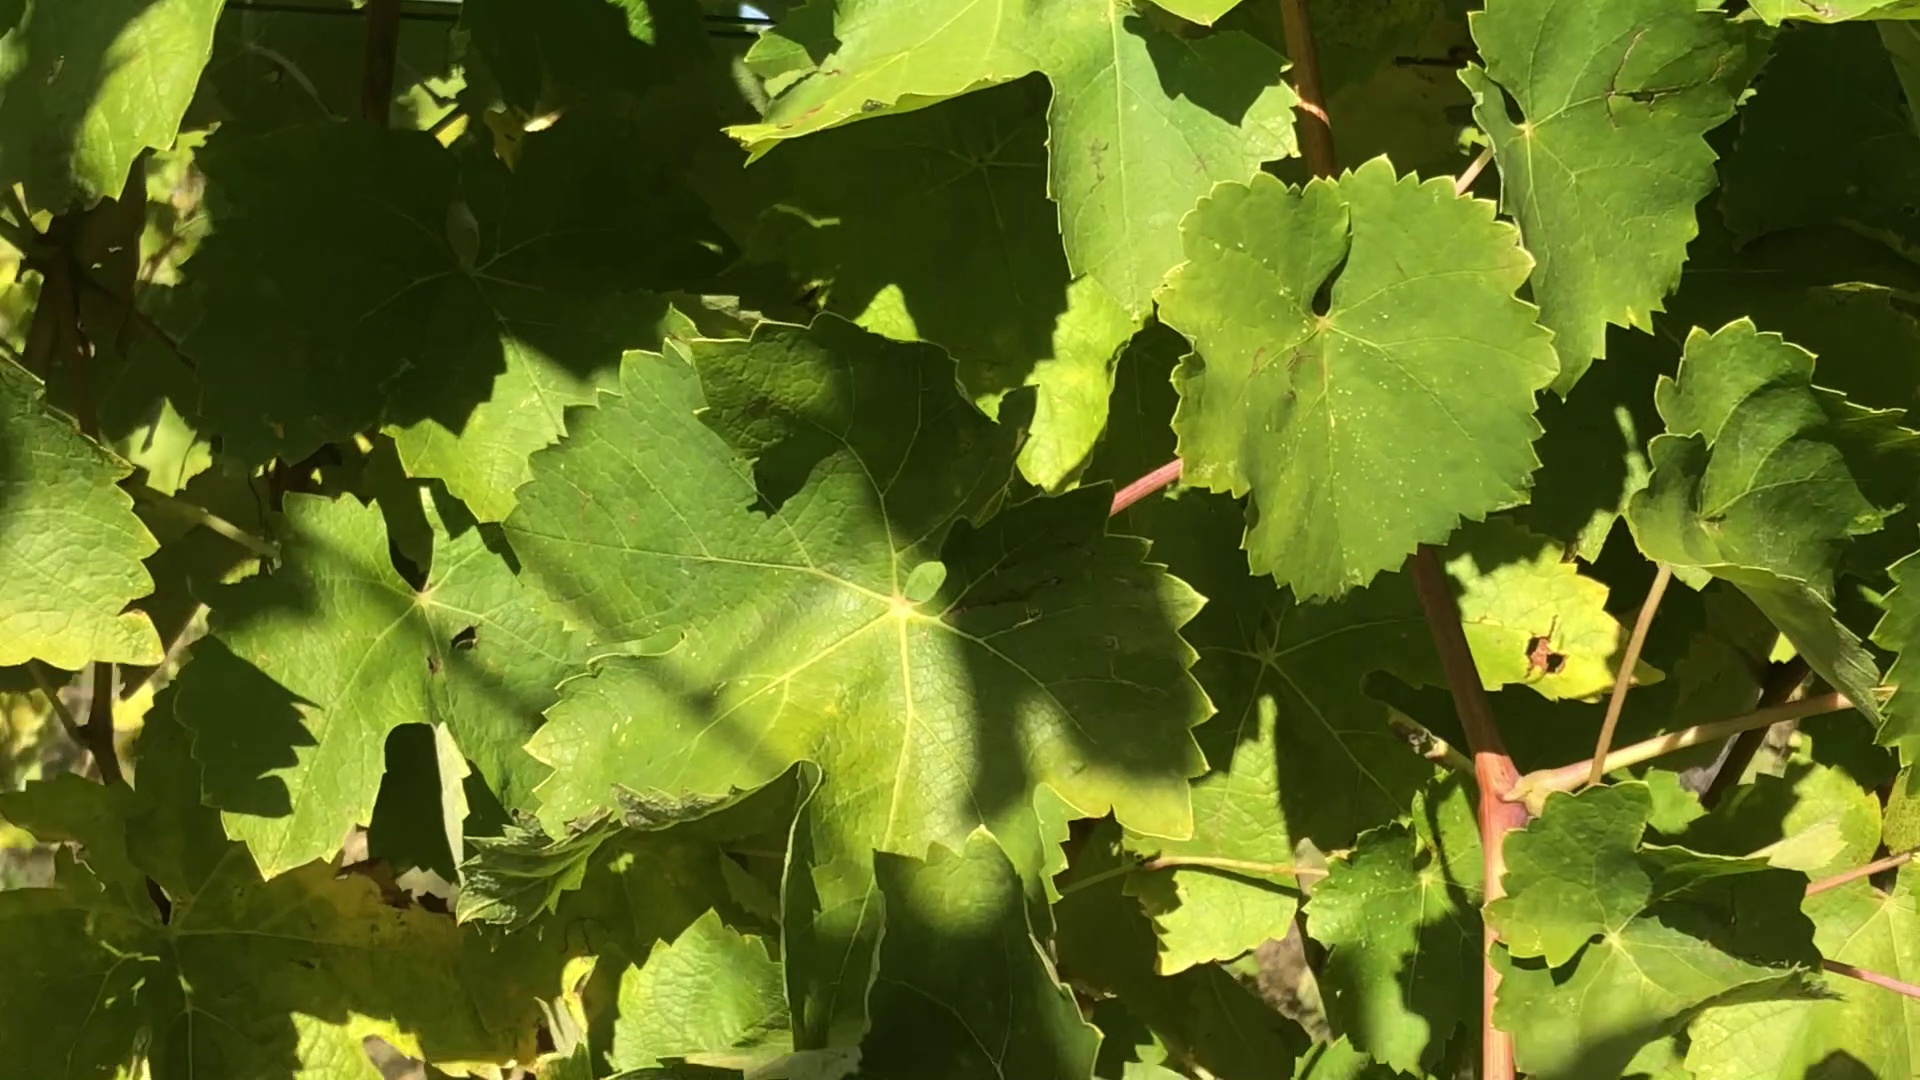
Label: healthy